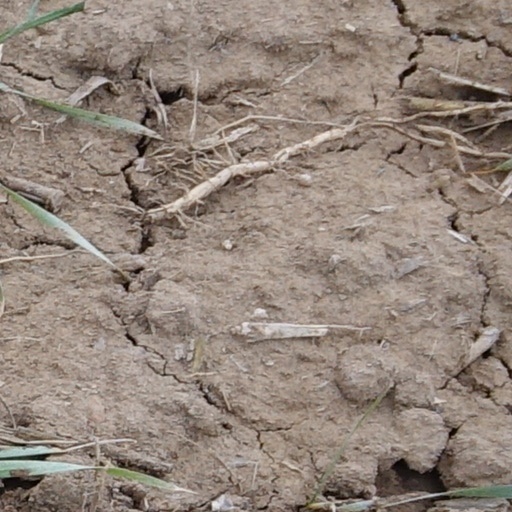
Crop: wheat